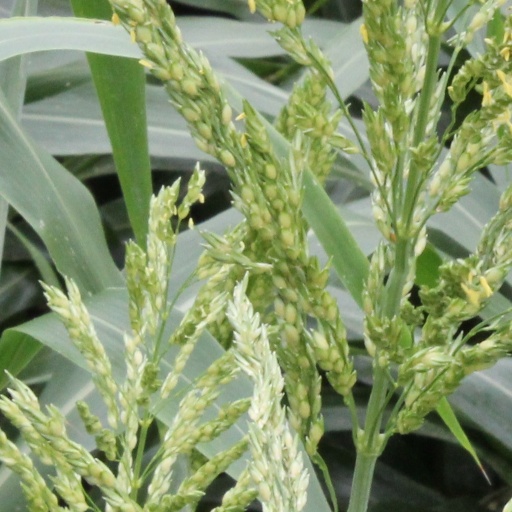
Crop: sorghum